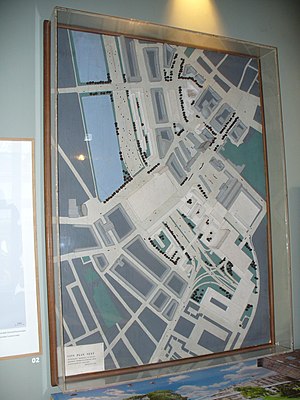
City Plan Vest
Model af City Plan Vest fra 1958
City Plan Vest var en skitse til etablering af et trafikknudepunkt, vest for Københavns Hovedbanegård, på Vesterbro i København. Planen blev aldrig realiseret.